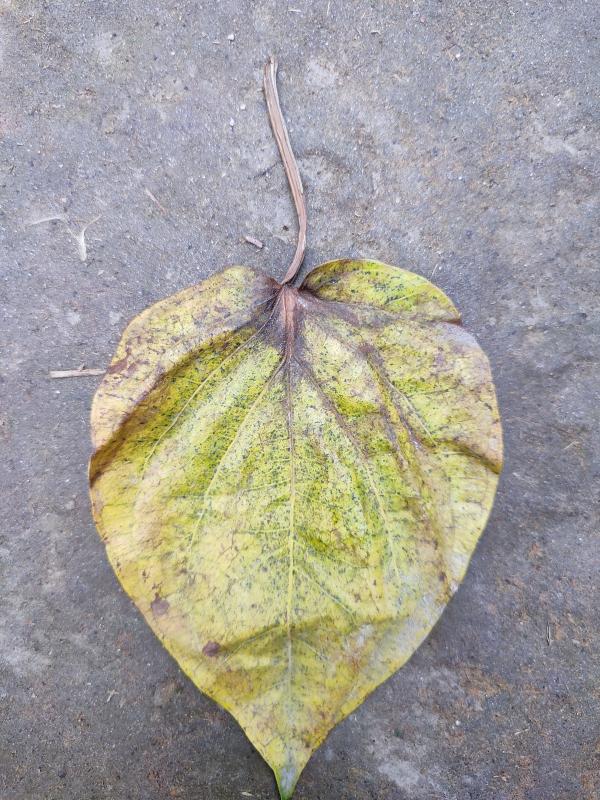
Label: Dried_Leaf